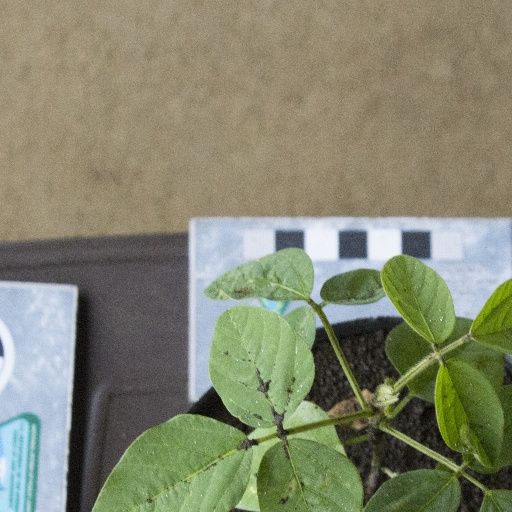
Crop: soybean